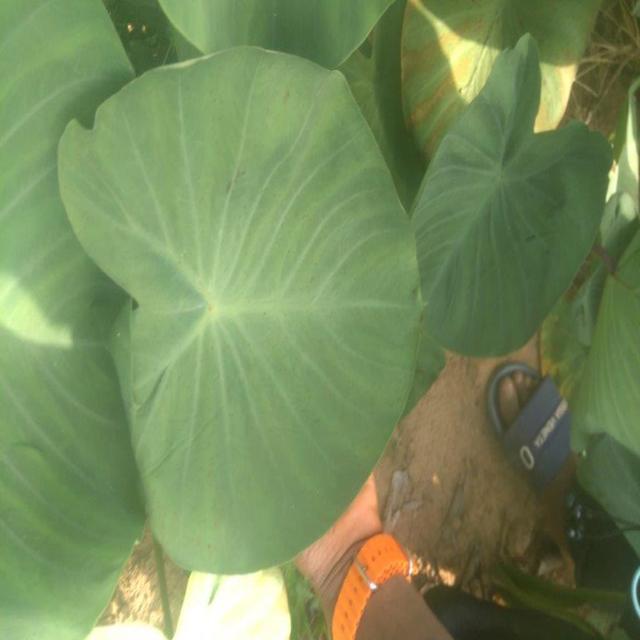
Label: Healthy